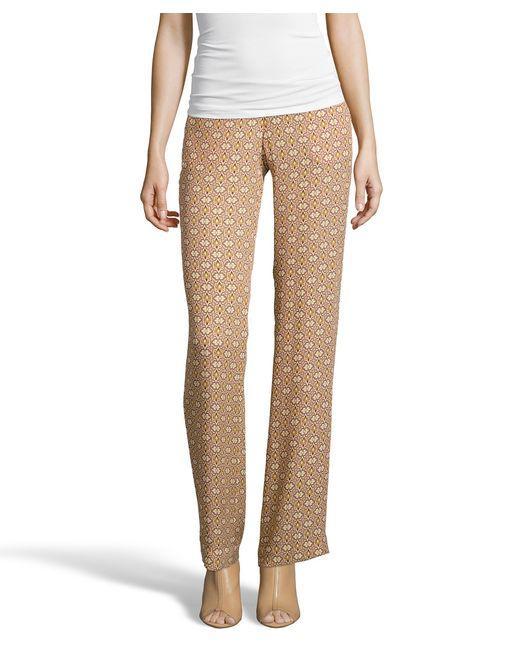
Bedruckte Senf-Slim-Fit-Leggings für Damen